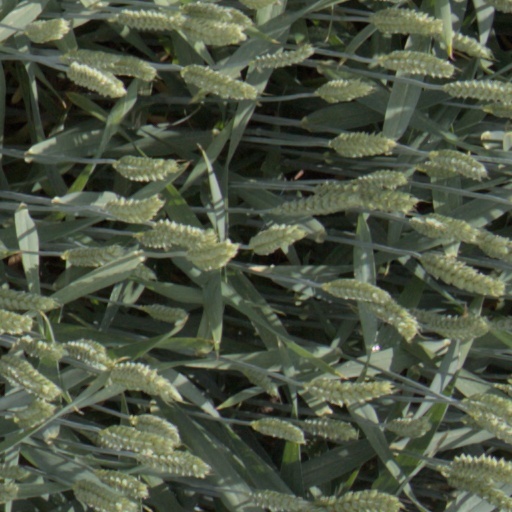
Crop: wheat